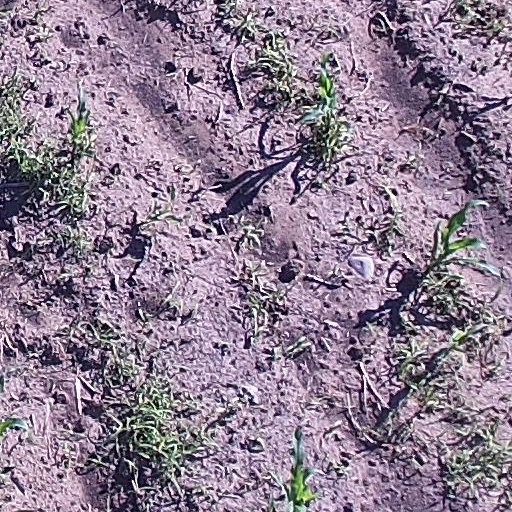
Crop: maize; corn